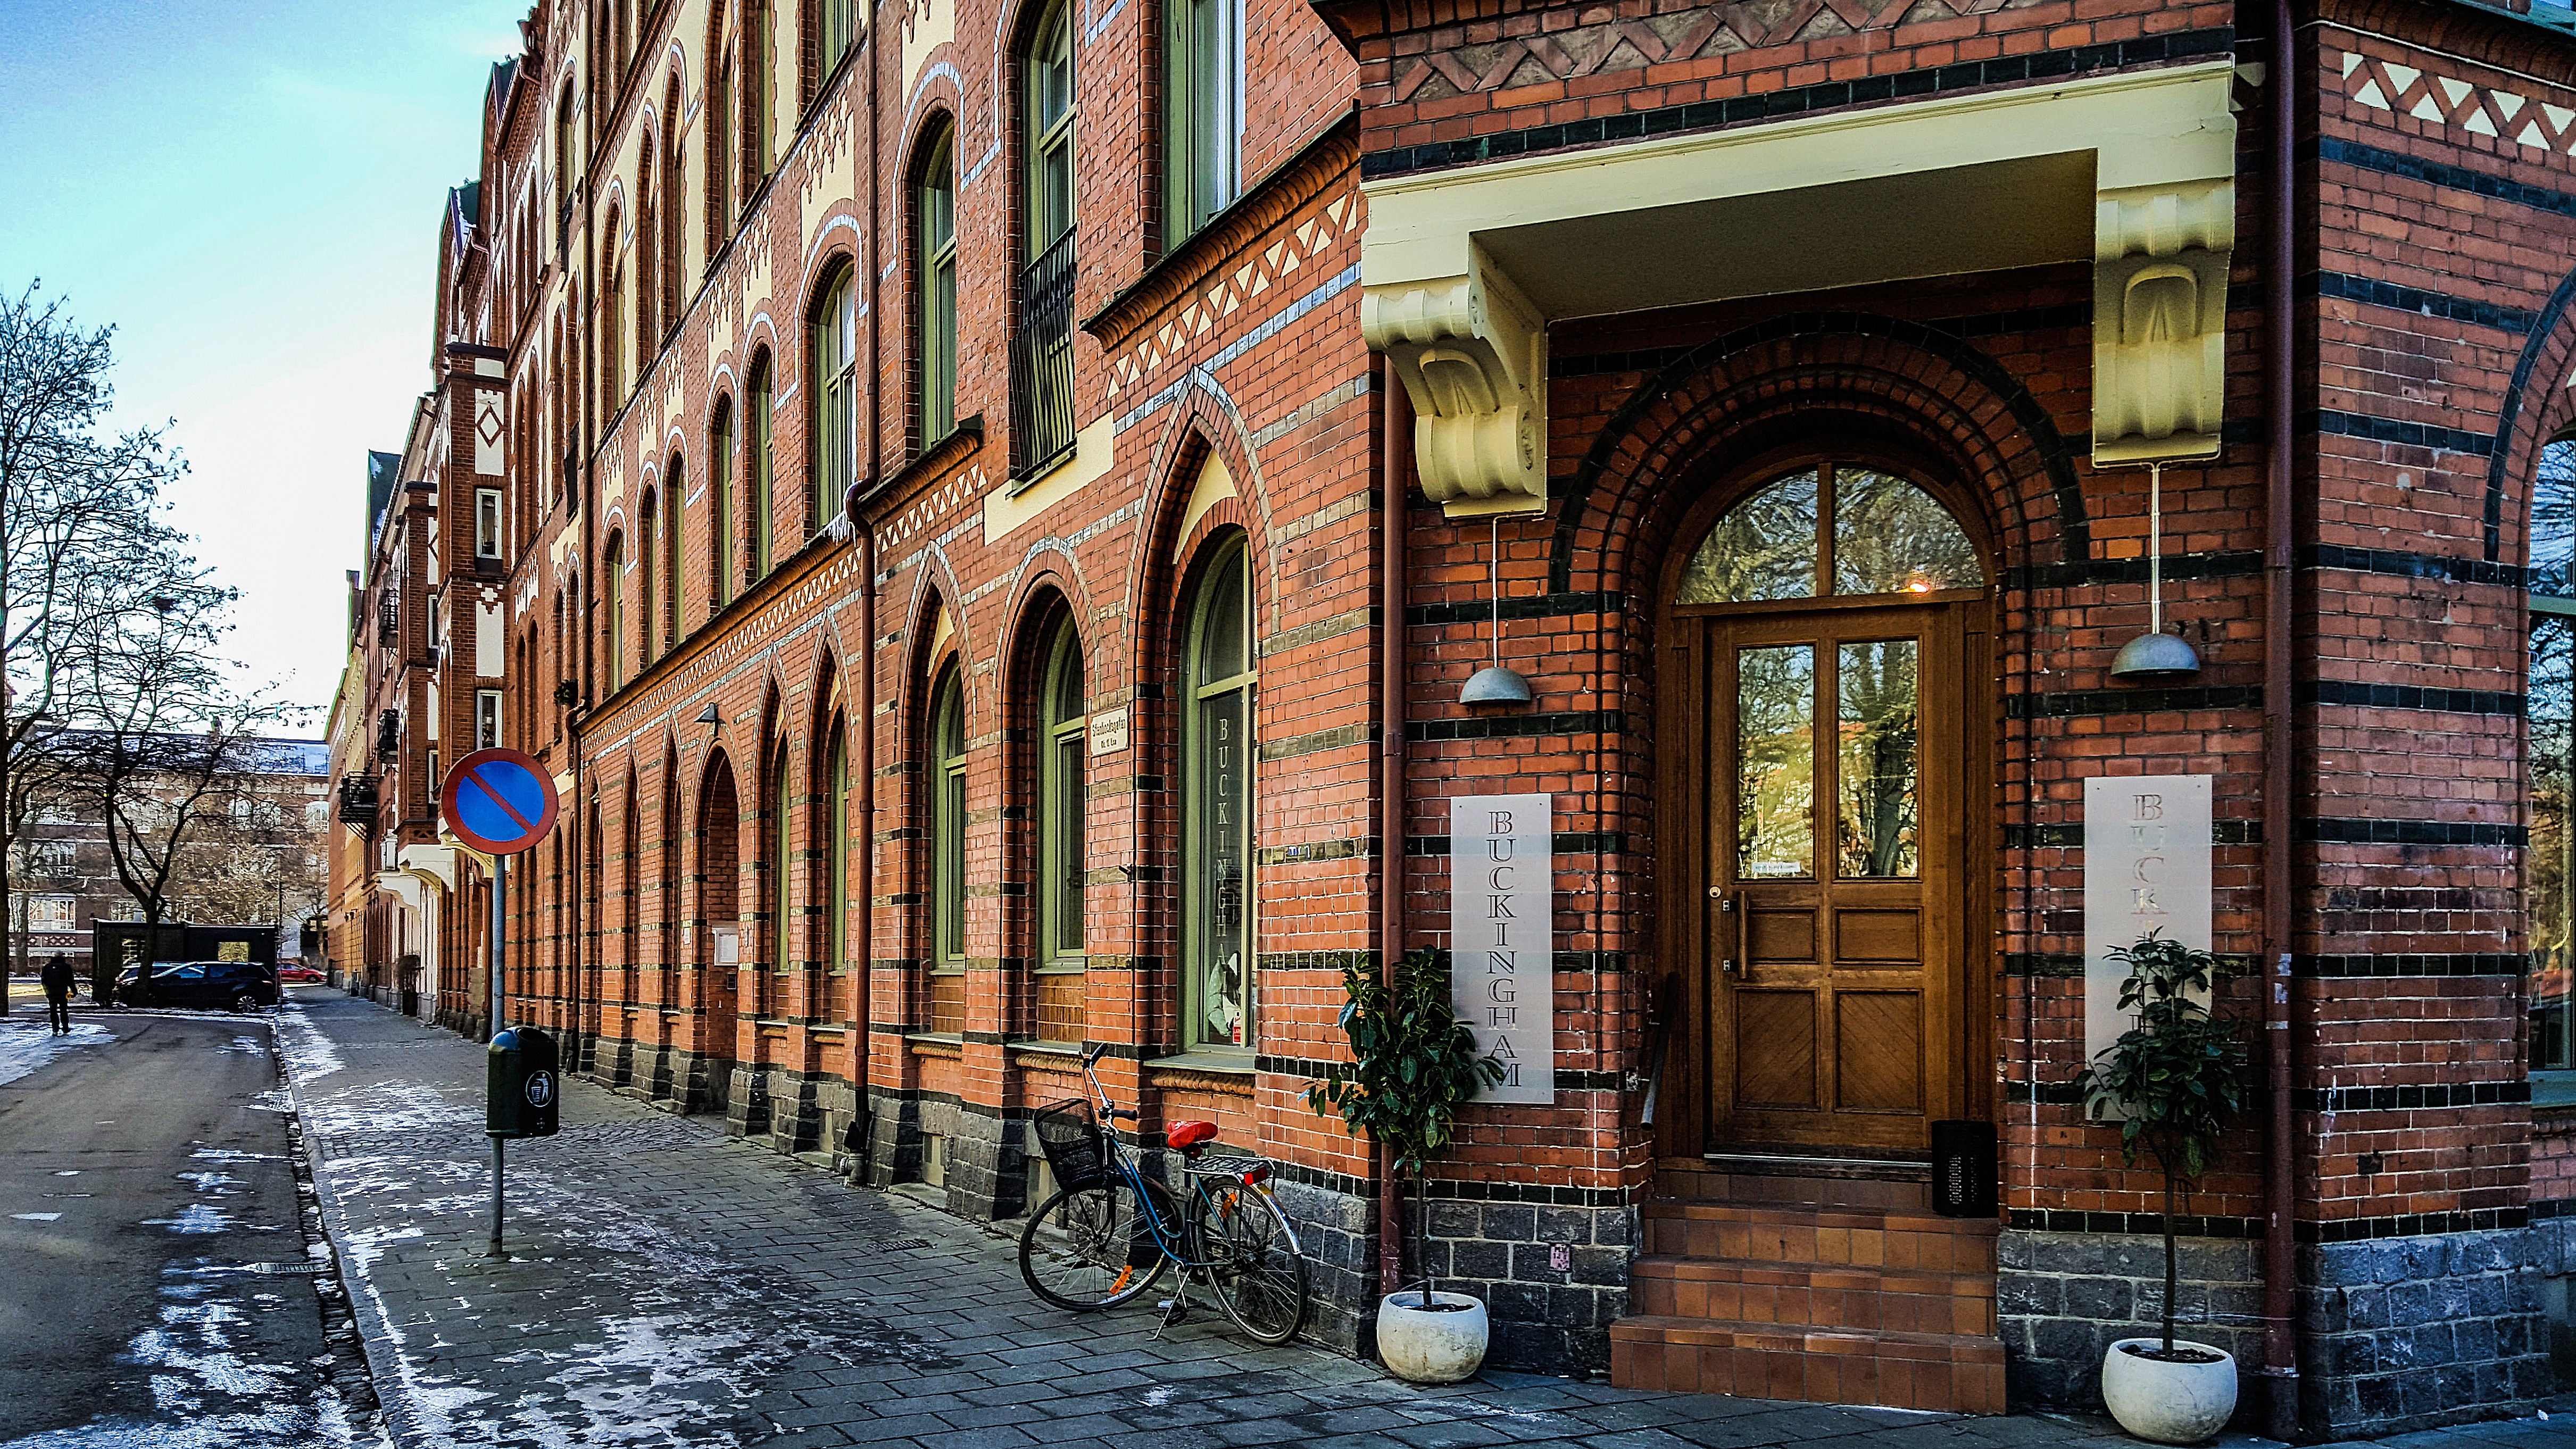
architecture, street, photography, town, building, old, alley, city, cityscape, downtown, facade, waterway, malmo, urban area, hairdressing salon, stadsfoto